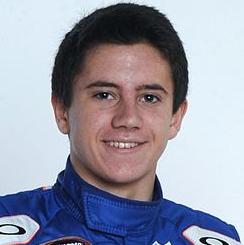
Age: 16